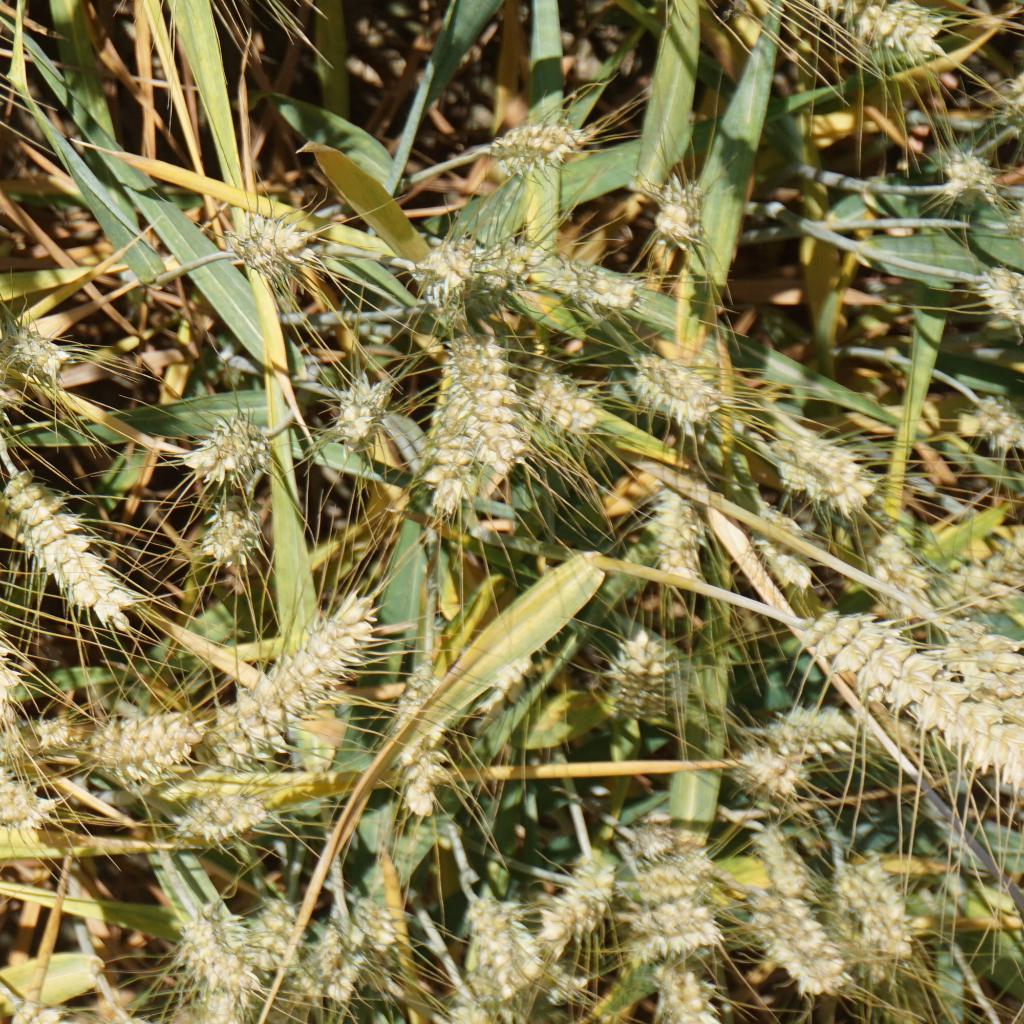
Country: France
Location: Gréoux
Wheat development stage: Filling - Ripening